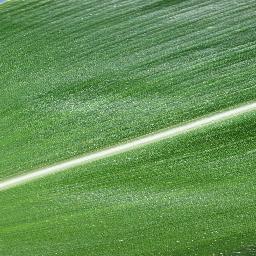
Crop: corn
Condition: (maize)_healthy